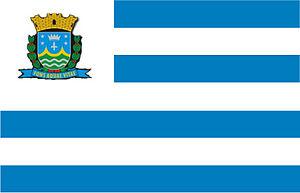
Águas da Prata est une municipalité brésilienne de la microrégion de São João da Boa Vista.